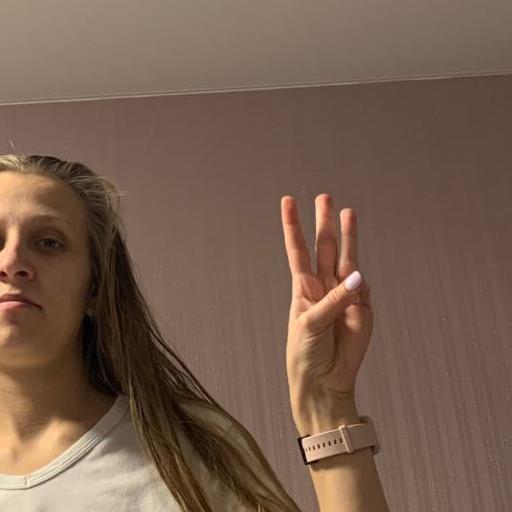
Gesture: three